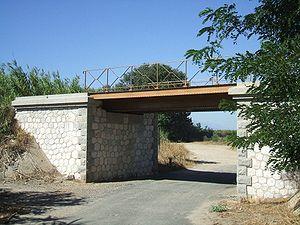
Claira (Pyrénées-Orientales, Languedoc-Roussillon, France)
La ligne de Perpignan au Barcarès est une ancienne ligne secondaire fermée et déclassée du département français des Pyrénées-Orientales. Elle faisait partie du réseau de la Compagnie des chemins de fer des Pyrénées-Orientales.
Ligne de Narbonne à Port-Bou
Claira est une commune française située dans le département des Pyrénées-Orientales, en région Occitanie.